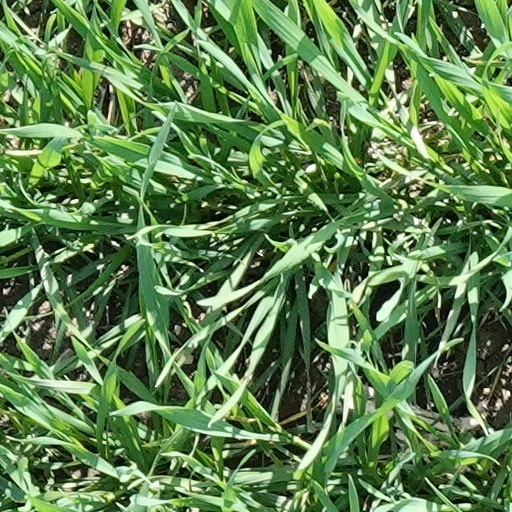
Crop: wheat